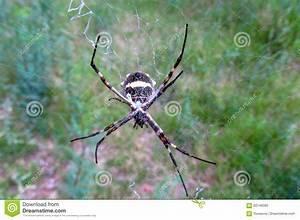
spider